Castro Camera

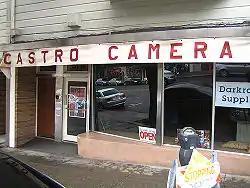
Castro Camera storefront, as recreated for the 2008 film "Milk"

Castro Camera was a camera store in the Castro District of San Francisco, California, operated by Harvey Milk from 1972 until his assassination in 1978. During the 1970s the store became the center of the neighborhood's growing gay community, as well as campaign headquarters for Milk's various campaigns for elected office.